Candy Jernigan

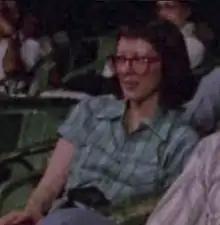
Candy Jernigan watching a kathakali performance, c. 1983–1984

Candy P. Jernigan (1952 – June 5, 1991) was an American multimedia artist, graphic designer, and set designer, instrumental in the avant-garde art scenes of Provincetown and New York City in the late 1970s and 1980s. She is best known for her vivid collages of found objects she described as "rejectamenta", presented in diagrams to absurd effect. Jernigan is also known for having designed the covers and jackets of dozens of music albums and books as a colleague of Paul Bacon.